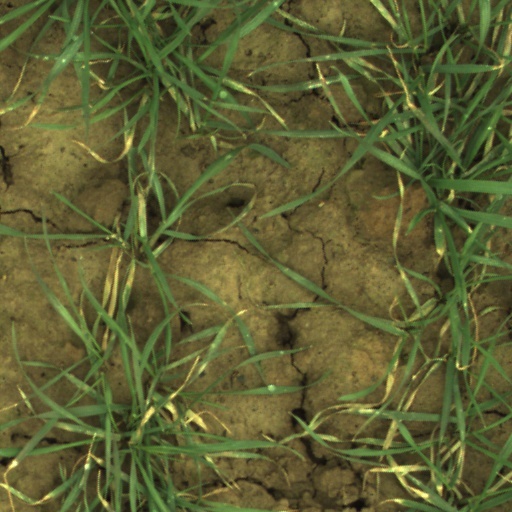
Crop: wheat